Astrid Sandvik

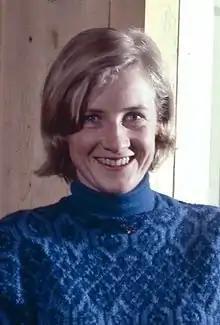
Astrid Sandvik in 1963

Astrid Sandvik (born 1 October 1939) is a Norwegian Alpine skier who finished tied for sixth place (with fellow Norwegian and 1958 Holmenkollen medalist Inger Bjørnbakken) in the women's slalom at the 1956 Winter Olympics in Cortina d'Ampezzo. In 1963, Sandvik was awarded the Holmenkollen medal (shared with Alevtina Kolchina, Pavel Kolchin, and Torbjørn Yggeseth.). Sandvik is one of only eleven non-Nordic skiers to win the Holmenkollen medal (Stein Eriksen, King Haakon VII, Boghild Niskin, Inger Bjørnbakken, Sandvik, King Olav V, Erik Håker, Jacob Vaage, King Harald V, and Queen Sonja (all from Norway); and Ingemar Stenmark (Sweden) are the others.).